Mary H. J. Henderson

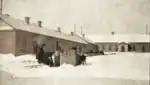
Scottish Women's Hospital - Russia Mejidia

Henderson described the efforts of their journey and setting up as a hospital so rapidly to be able to receive 100 patients in less than one day from arrival. A week later they were moving on to a field hospital (tents) closer to the front at Boulboulmink; but when the fighting got too close, the group moved on again mixing with retreating Serbian and Rumanian troops and peasants, with their livestock, on the road to Mejidia and beyond, through snow, mud and darkness, with shelling no more than a mile away.